United States National Security Council

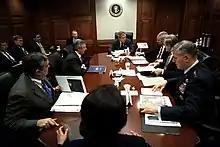
President George W. Bush during a National Security Council (NSC) meeting at the White House Situation Room, March 21, 2003. The participants in the meeting, including Secretary of Defense Donald Rumsfeld, Chairman of the Joint Chiefs of Staff General Richard B. Myers, Secretary of State Colin Powell, Director of the Central Intelligence Agency (CIA) George Tenet, National Security Advisor Condoleezza Rice and White House Chief of Staff Andy Card.

The United States National Security Council (NSC) is the national security council used by the president of the United States for consideration of national security, military, and foreign policy matters. Based in the White House, it is part of the Executive Office of the President of the United States, and composed of senior national security advisors and Cabinet officials.